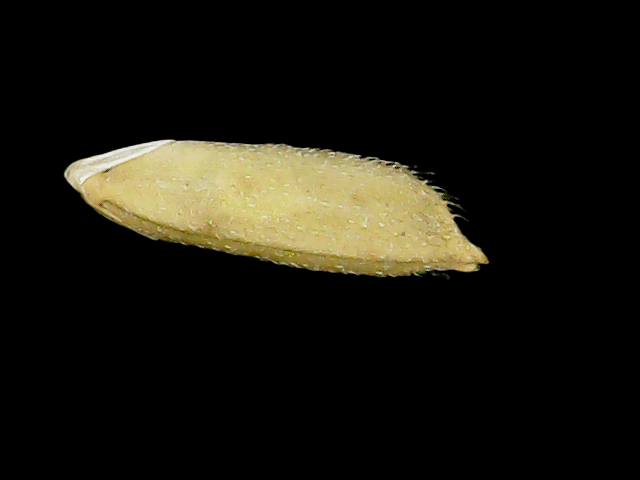
Rice variety: Binadhan17